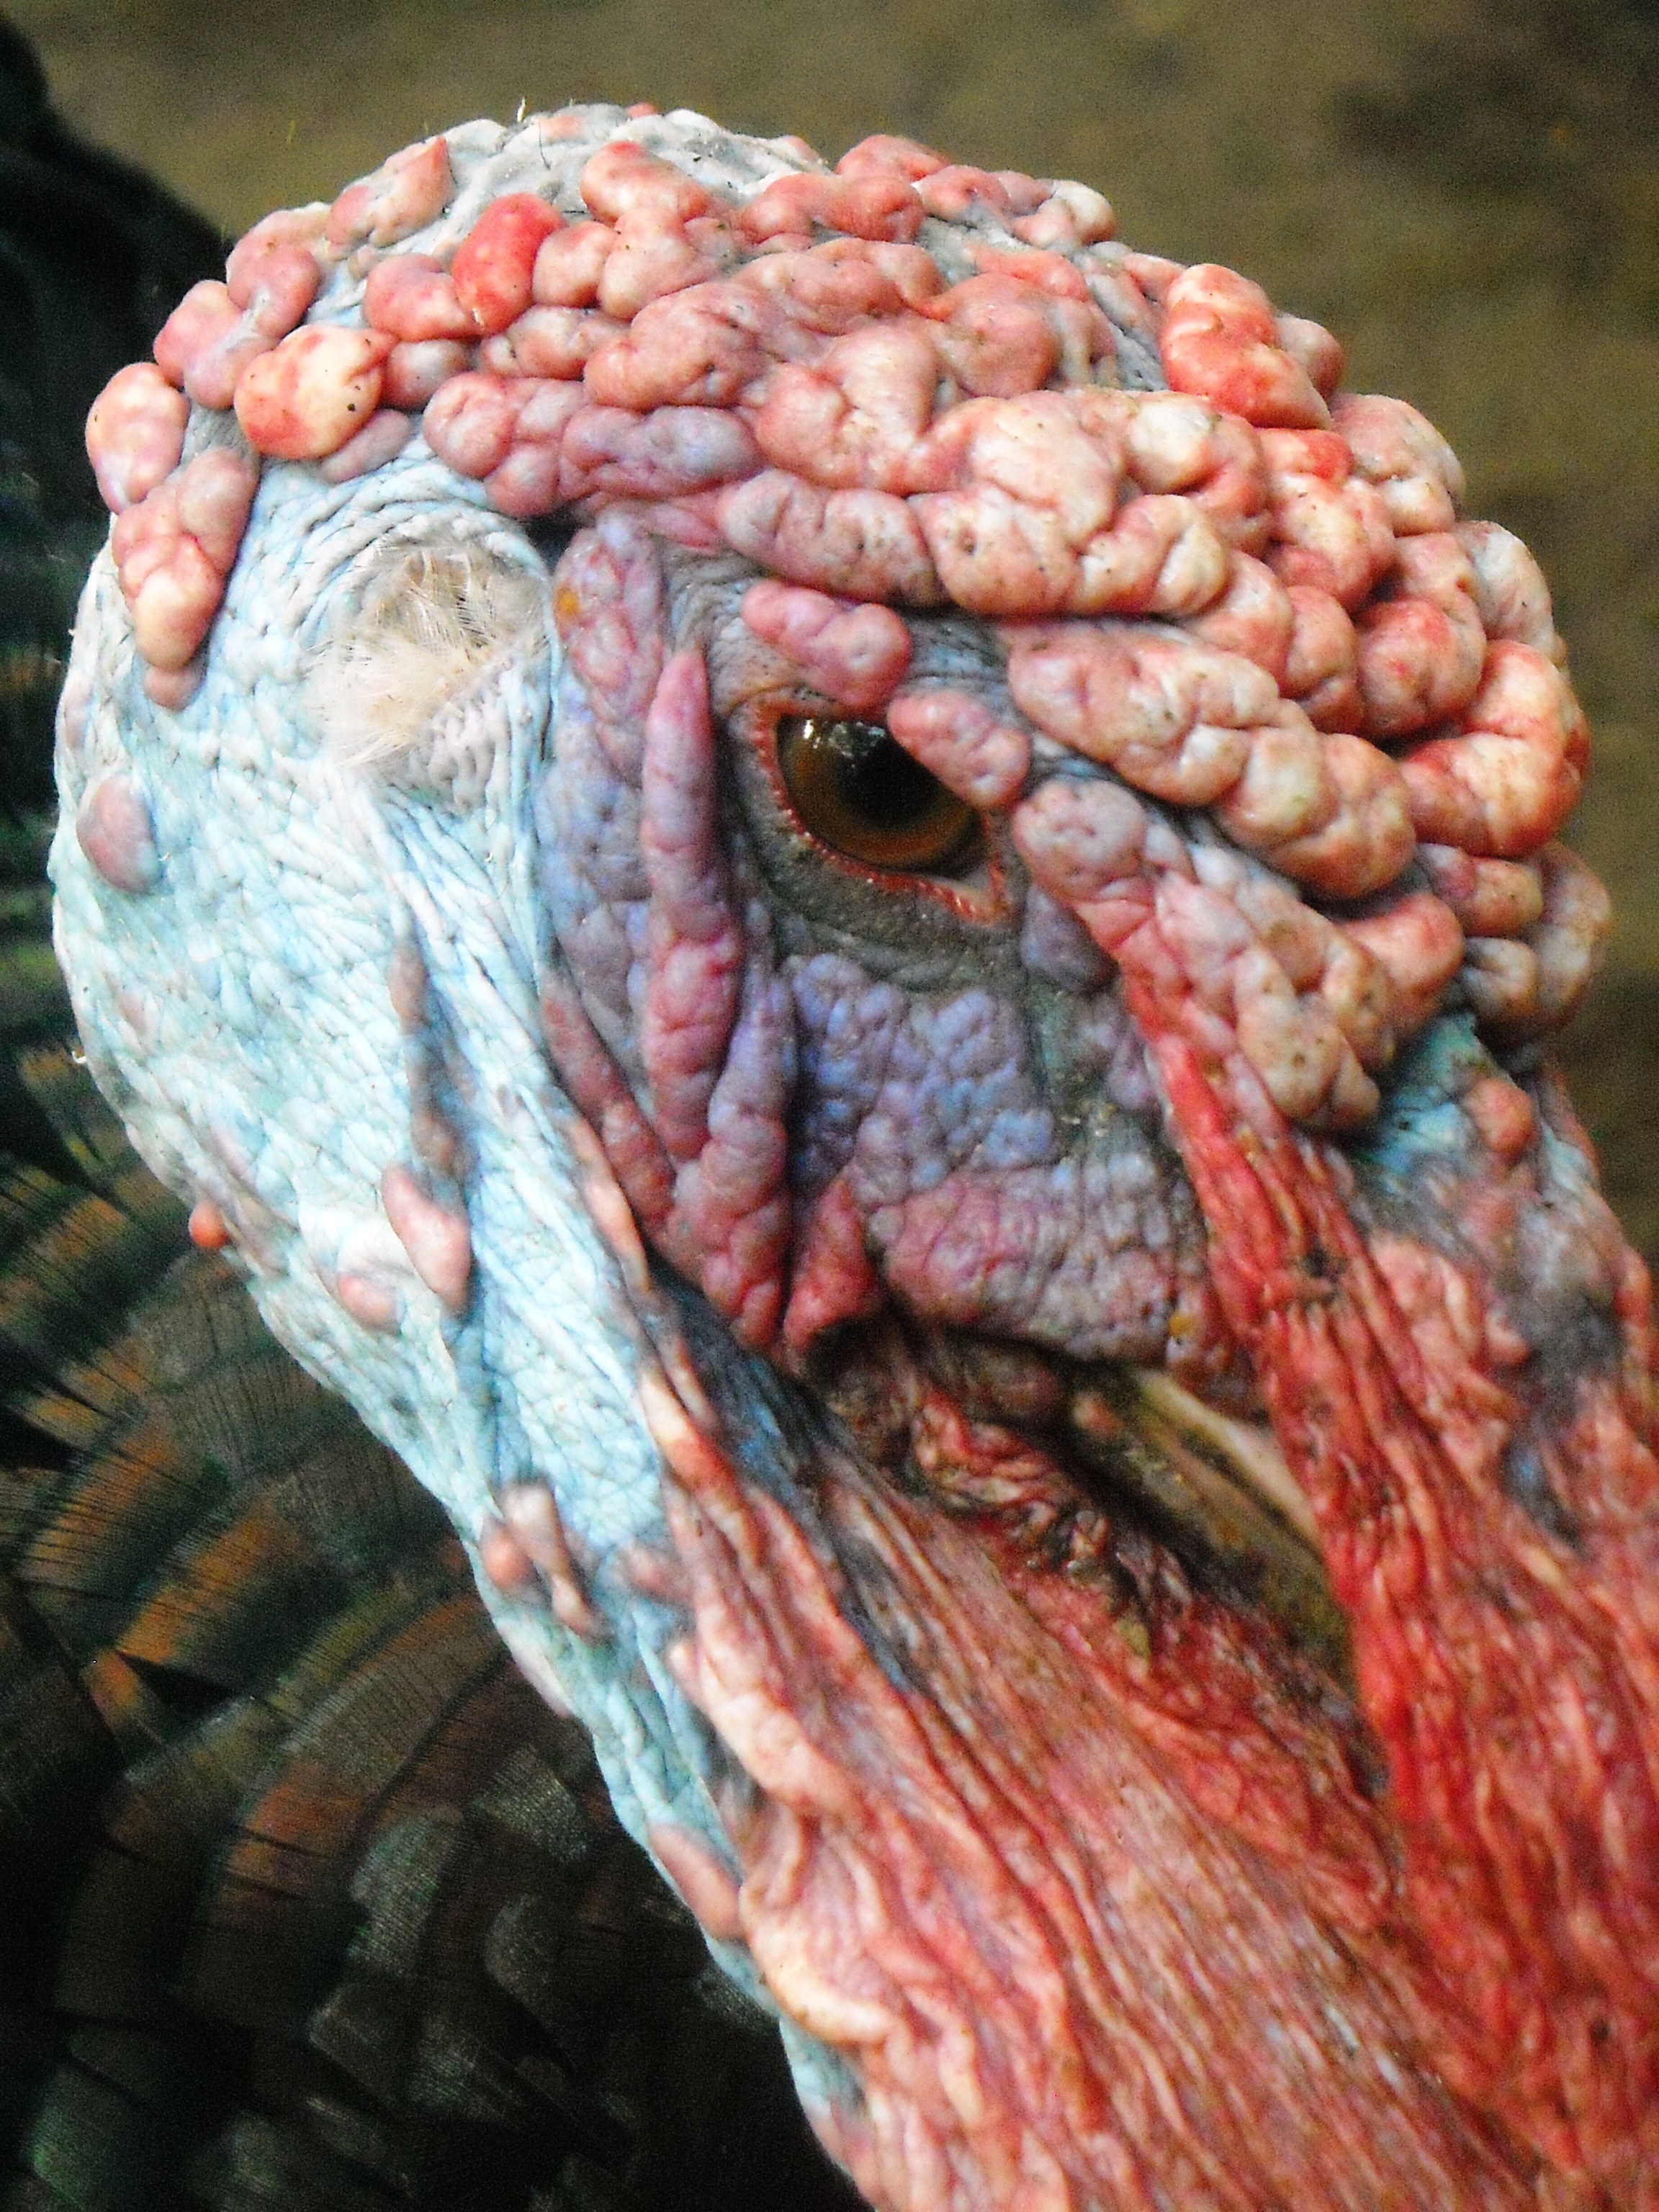
reptile, chicken, poultry, human body, turkey, head, organ, males